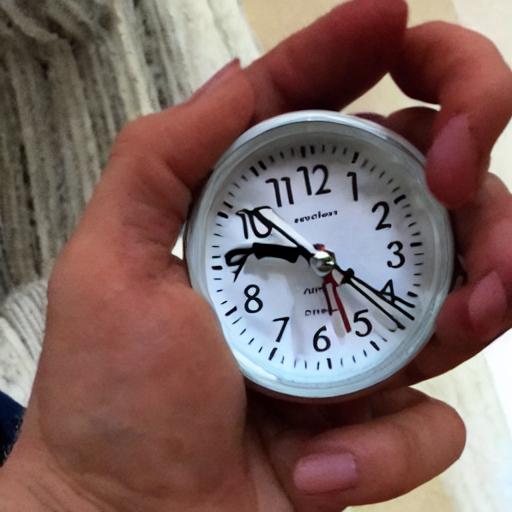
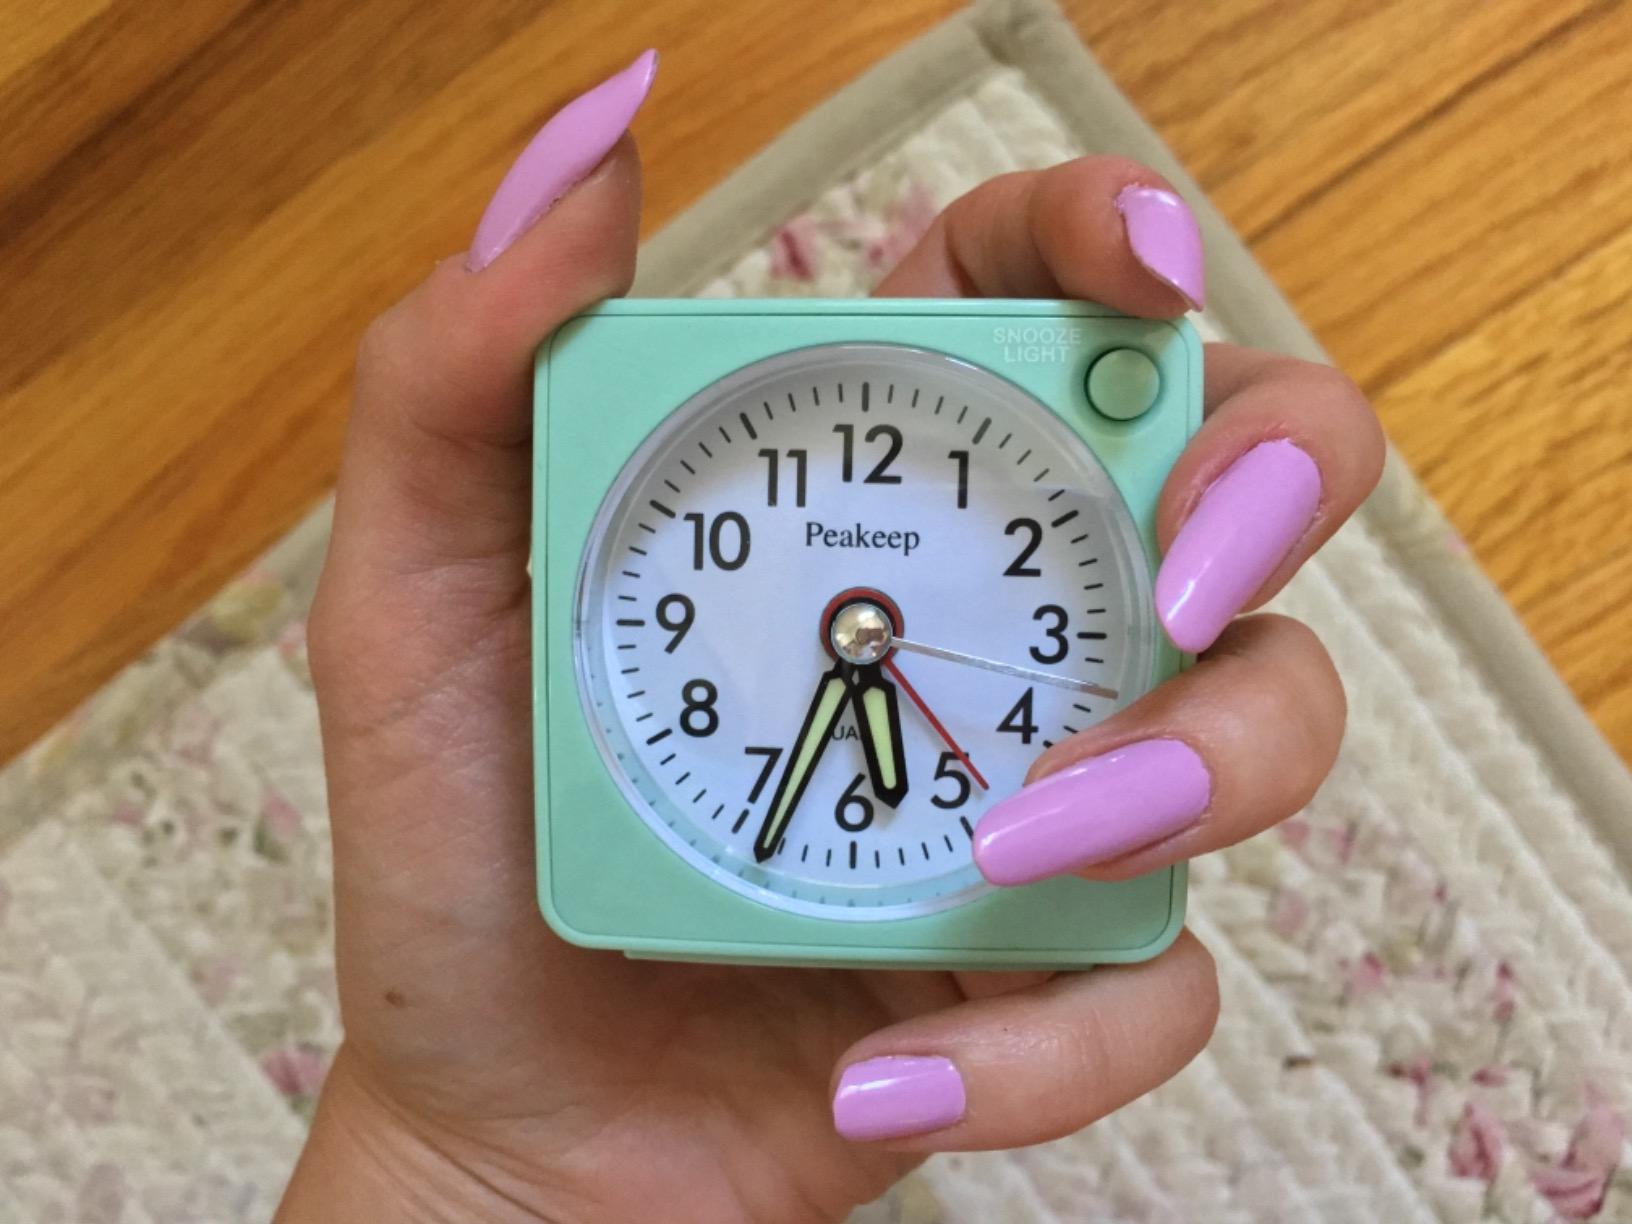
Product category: clock
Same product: no